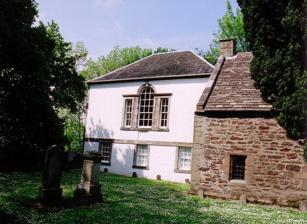
Building: Innerpeffray Library
Country: United Kingdom
Year built: 1762
First lending library in Scotland Innerpeffray Library Innerpeffray Library was the first lending library in Scotland . It is located in the hamlet of Innerpeffray , by the River Earn in Perth and Kinross , 4 miles (6 kilometres) southeast of Crieff . The library building is Category A listed . St Mary's Chapel Innerpeffray Library started in 1680 in the attic of St Mary's Chapel , Church of the Blessed Virgin, or Innerpeffray Chapel as it has later been known. The chapel is mentioned from 1365 and is linked to Lord John Drummond. The chapel may have started as a chantry , however, by 1542 it was referred to as a collegiate church which served the parish of Monzie. During the Scottish Reformation in the 16th century, the chapel was damaged considerably; the lands and endowments were passed to James Drummond, the first Lord Madertie. James married Jean, daughter of Sir James Chisolm of Cromlix; however, James died in 1620. Innerpeffray Castle was built close to the chapel in 1610, the chapel's use after the Scottish Reformation meant that it was never again used as a Protestant place of worship but instead was used for as a mausoleum for the Drummond family, as well as a Catholic place of worship. Rev. Robert Hay Drummond Early History of the Building David Drummond (died 1692), the third Lord Madertie requested in his will that a library be kept partly in the west end of the chapel and partly in a building he had recently constructed in the east end of the kirkyard. This was to house David's large collection of books in religion, witchcraft, demonology and astrology. David died in 1692, and the Governors of the Innerpeffray Mortification , a registered charity under Scottish law, started to administer and maintain the collection in 1694. The library was to be devoted for the use of the public and became the first public lending library in Scotland. In 1739, Robert Hay Drummond inherited the Innefpeffray Estate, he commissioned the architect Charles Freebairn to erect the purpose-built library and reading room. The Georgian building was completed in 1762 and was larger than the original library, to house the Drummond family collection as well as Robert's own collection which he donated to the library. Innerpeffray Library The library ceased lending in 1968; however, it remains open to the public several days a week, from March through to the end of October. Hours of operation are Wednesday to Saturday 10 am-5 pm and Sunday 2 pm-5 pm. Collection Among the collection that the library holds is the Bible of the Marquis of Montrose , bearing his autograph in several places. There is also a copy of what is called the Great Bible , dated 1540, which has two full-page woodcuts by Holbein , the artist of Henry VIII of England . The library remains a valuable storehouse of literature from the Late Medieval and Early Modern periods and has been visited by many people throughout the years that it has been open. One of the Library's most valued books is the original Borrowers' Register that holds the record of all the families who borrowed a book. This resource allows people to come and identify their ancestors from the region, see their own handwriting and hold the books they once borrowed. Keeper of the Books The Keeper of Books is an office held continuously since Andrew Patoune in 1696. The Keeper also holds the key of the Collegiate Chapel of St Mary, at Her Majesty's pleasure. The current Keeper of Books, as of 2019, is listed as Lara Haggerty . The library in the media The BBC broadcast from the library on 31 January 1950. See also List of Category A listed buildings in Perth and Kinross References